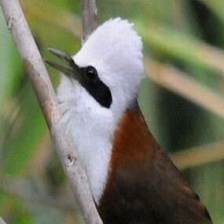
Species: SAMATRAN THRUSH
Scientific name: MYOPHONUS CASTANEUS